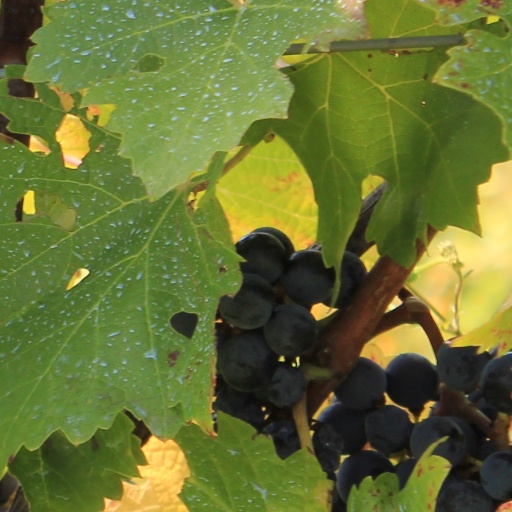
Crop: grape